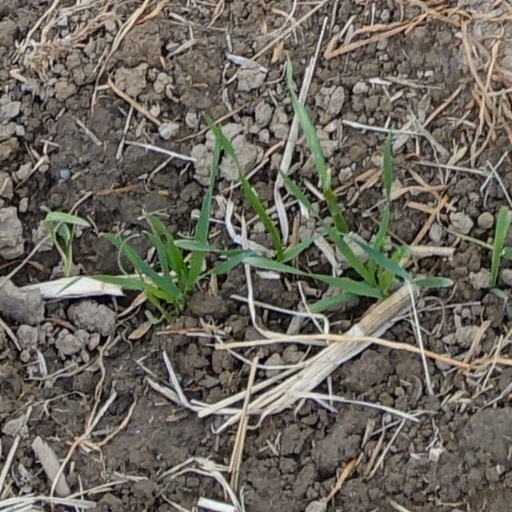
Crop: wheat